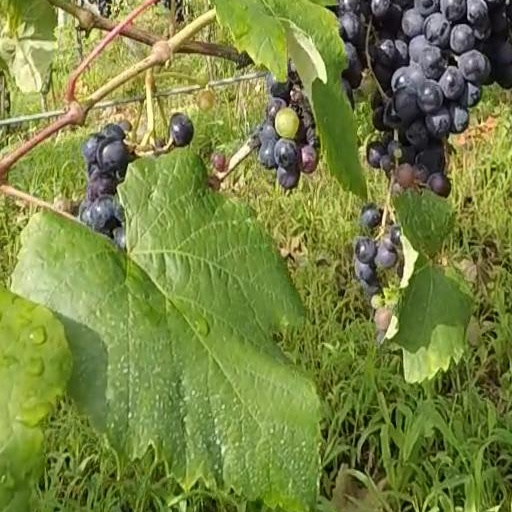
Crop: grape